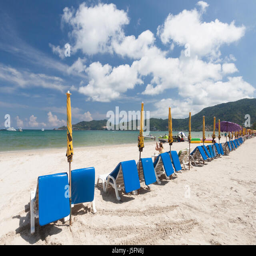
chairs and umbrella on a beautiful tropical beach